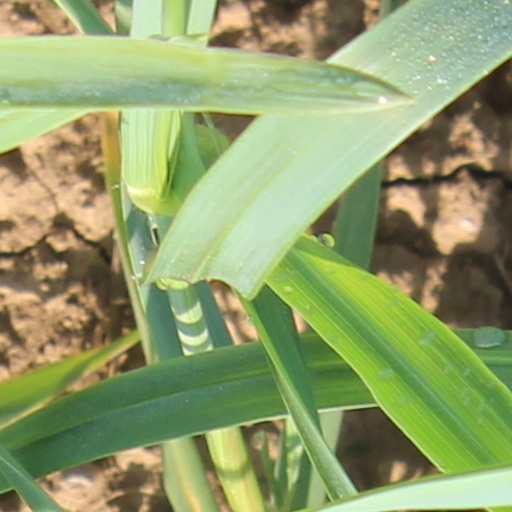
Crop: wheat